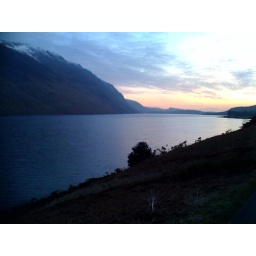
Red sky at night.. Get in ya car quick as it's gonna get cold!